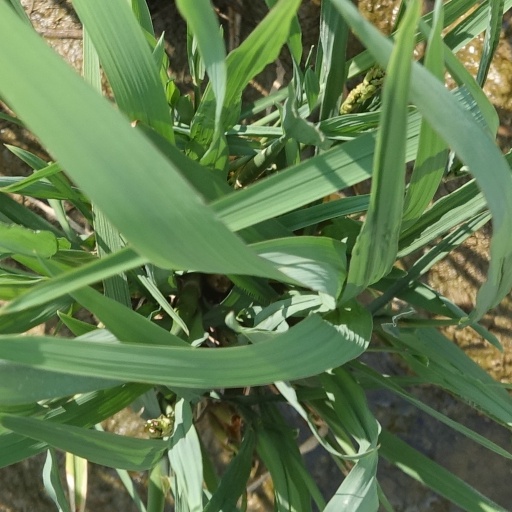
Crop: rice